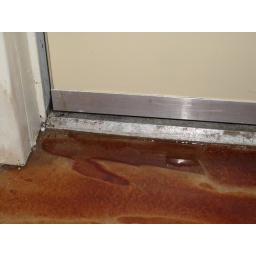
water under the door